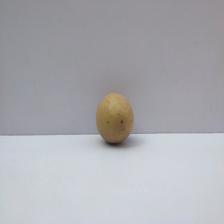
Size: Small